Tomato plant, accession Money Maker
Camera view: vertical (180 deg); turntable rotation: 300 degrees
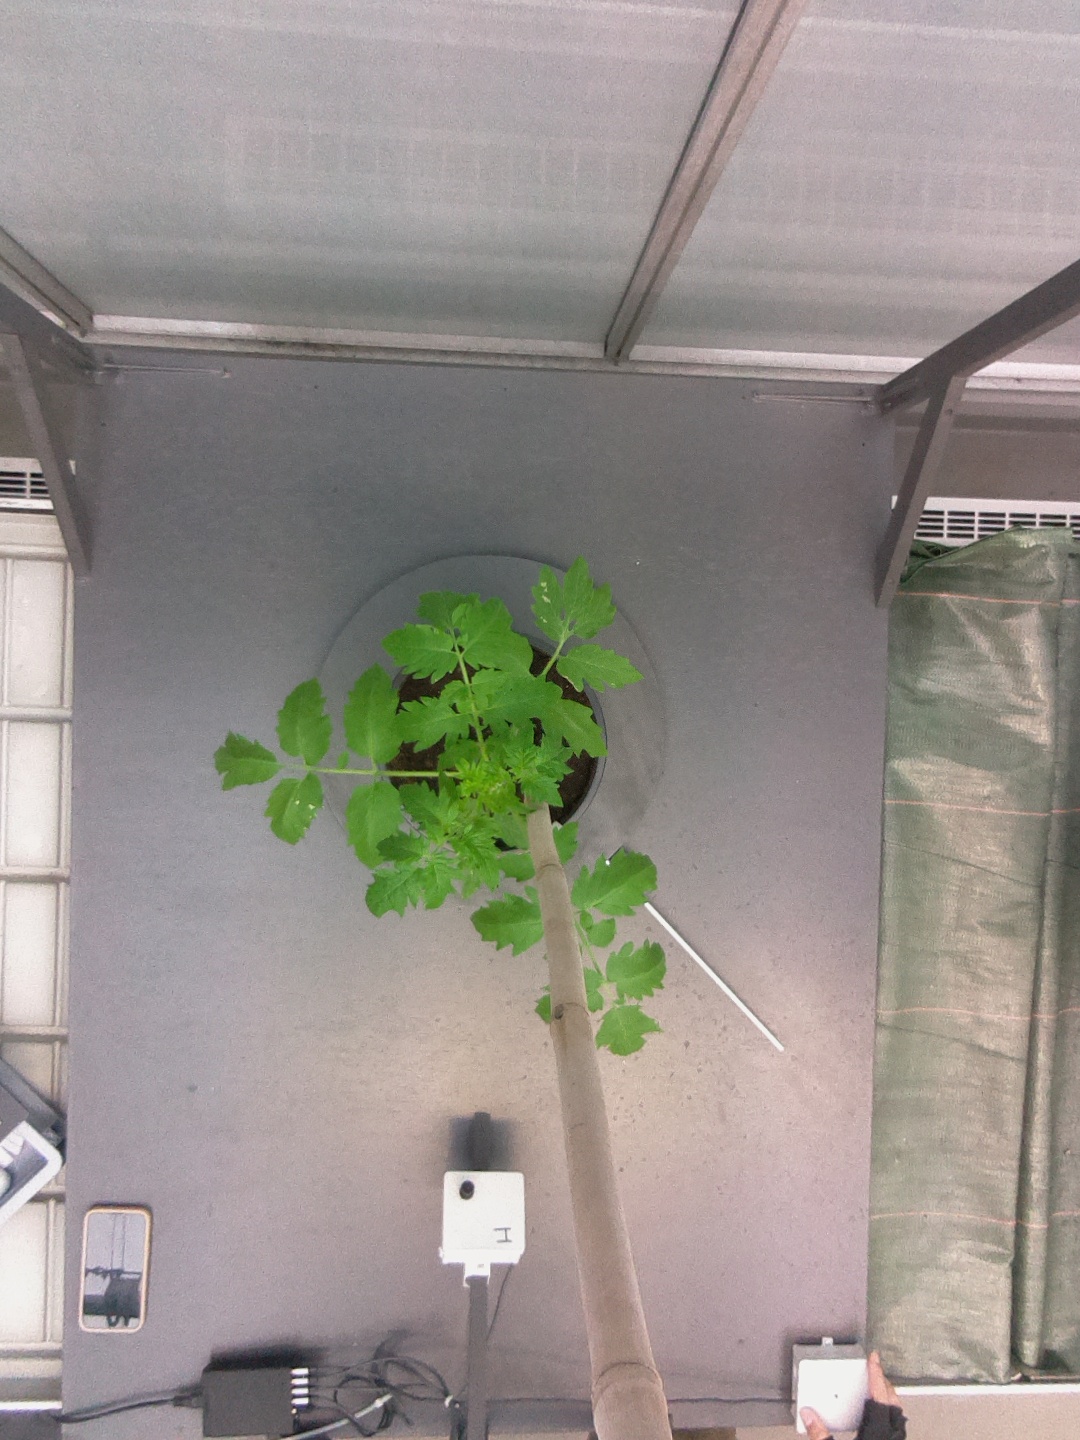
BBCH growth stage 13: 6 of true leaves visible